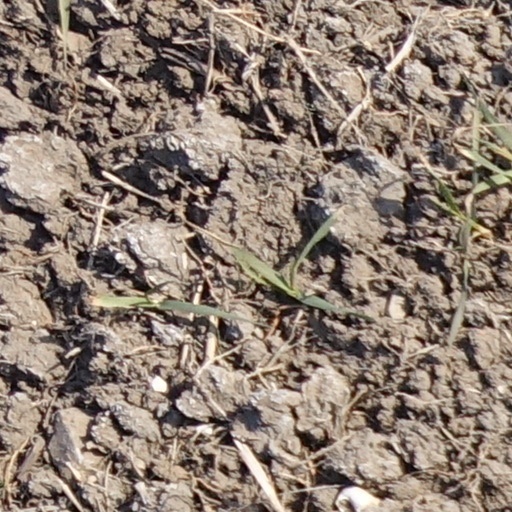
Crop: wheat